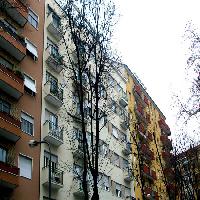
Weather: cloudy or overcast